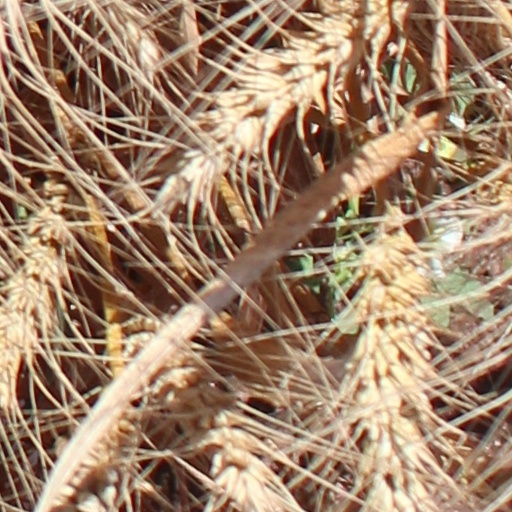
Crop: wheat